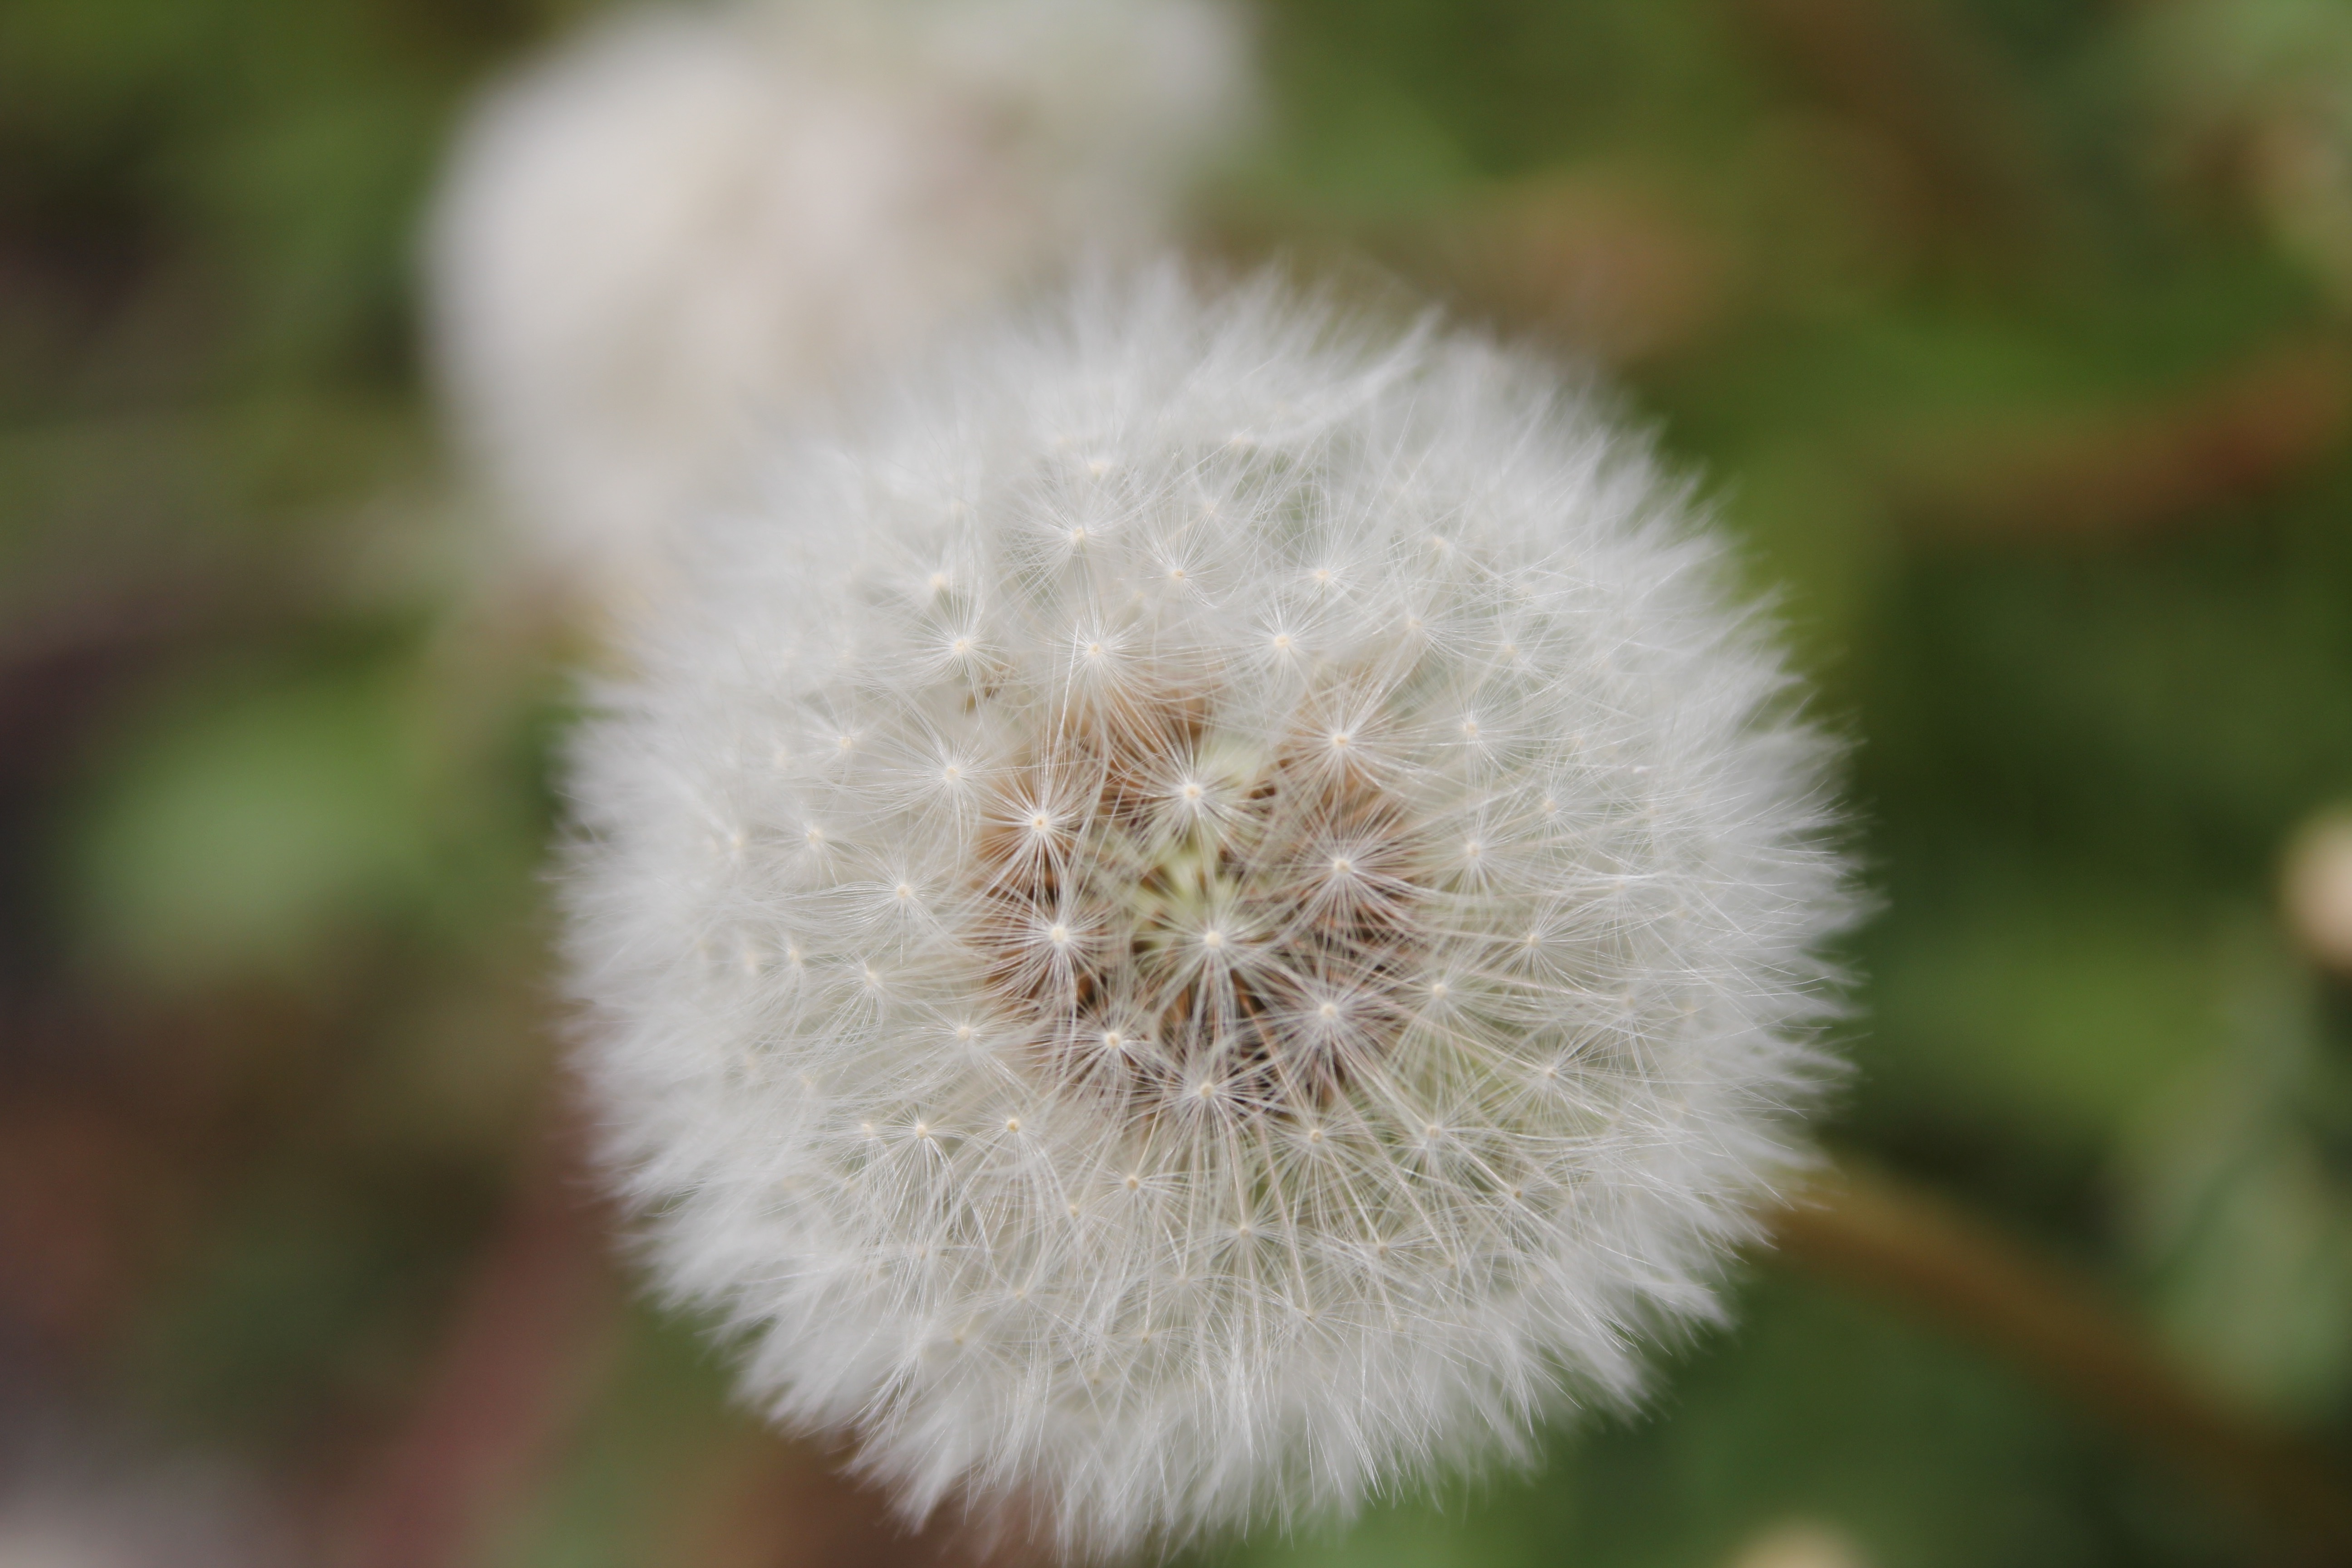
nature, grass, plant, dandelion, flower, petal, botany, flora, wildflower, close up, macro photography, flowering plant, daisy family, plant stem, land plant